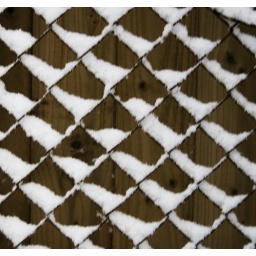
Snow on the rusty wire-link fence in my back garden